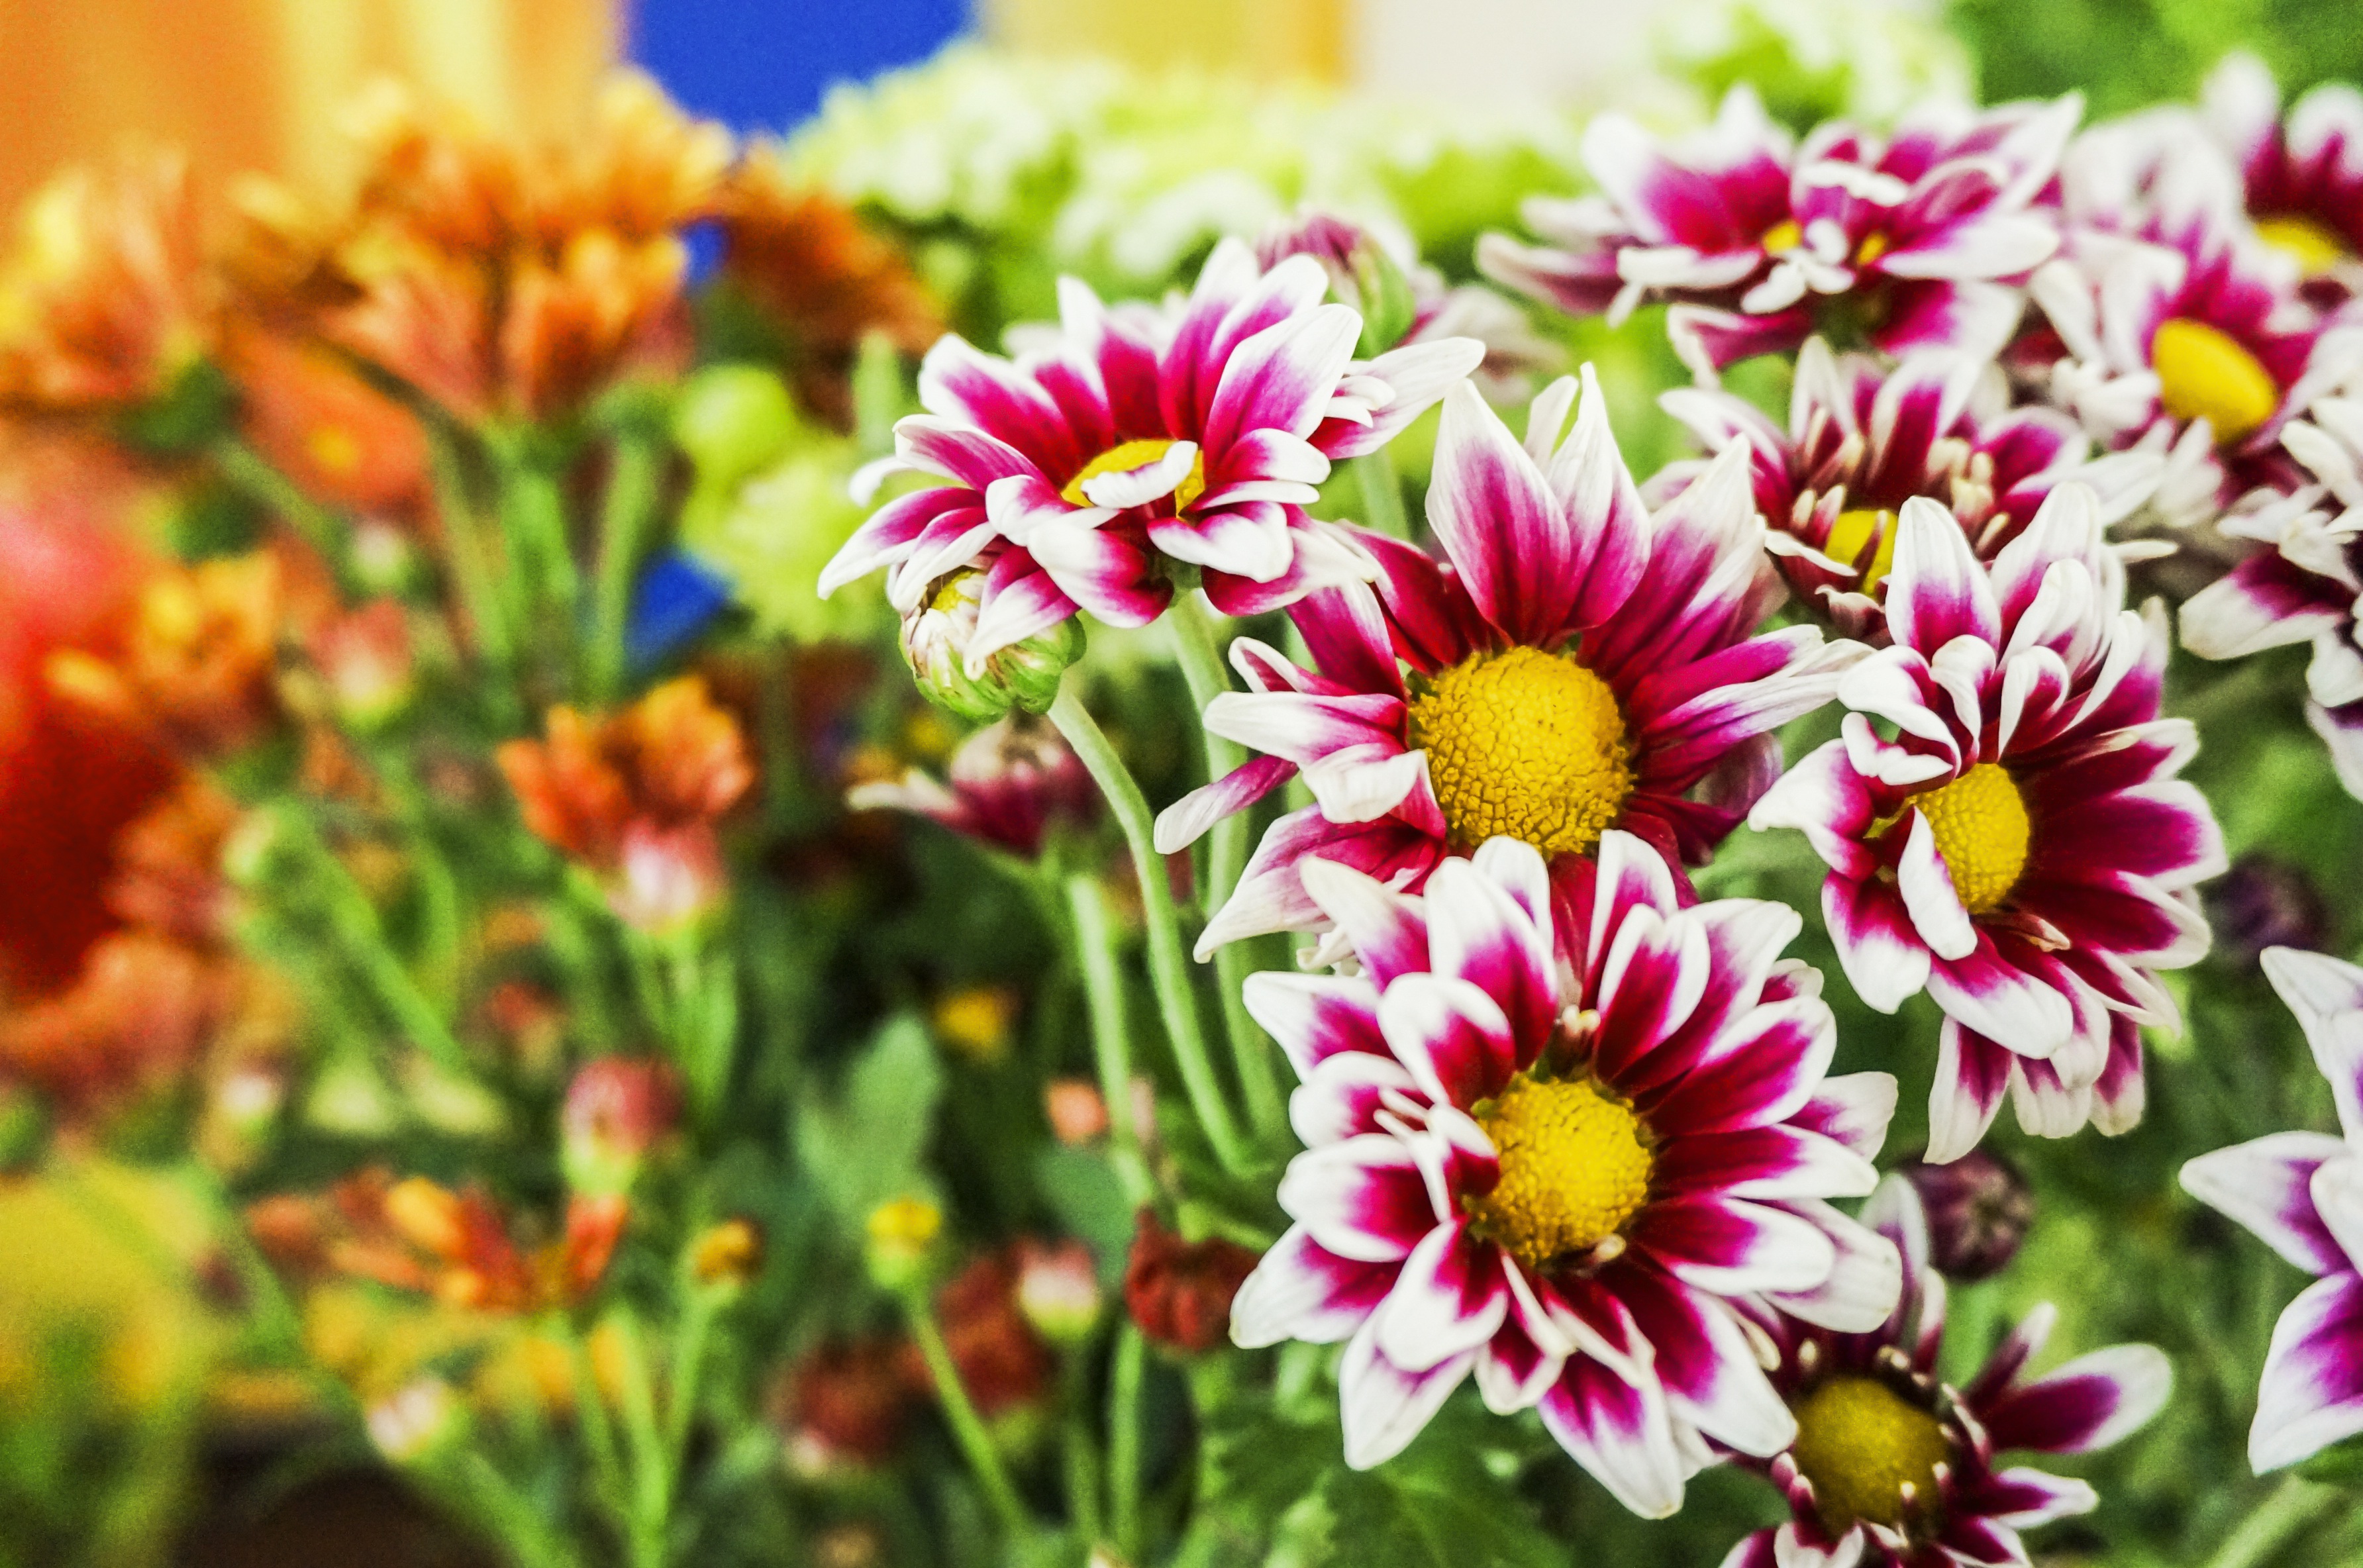
blossom, plant, meadow, flower, petal, bloom, floral, daisy, bouquet, decoration, botany, blooming, flora, wildflower, floristry, flowering plant, daisy family, annual plant, land plant, marguerite daisy, chrysanths